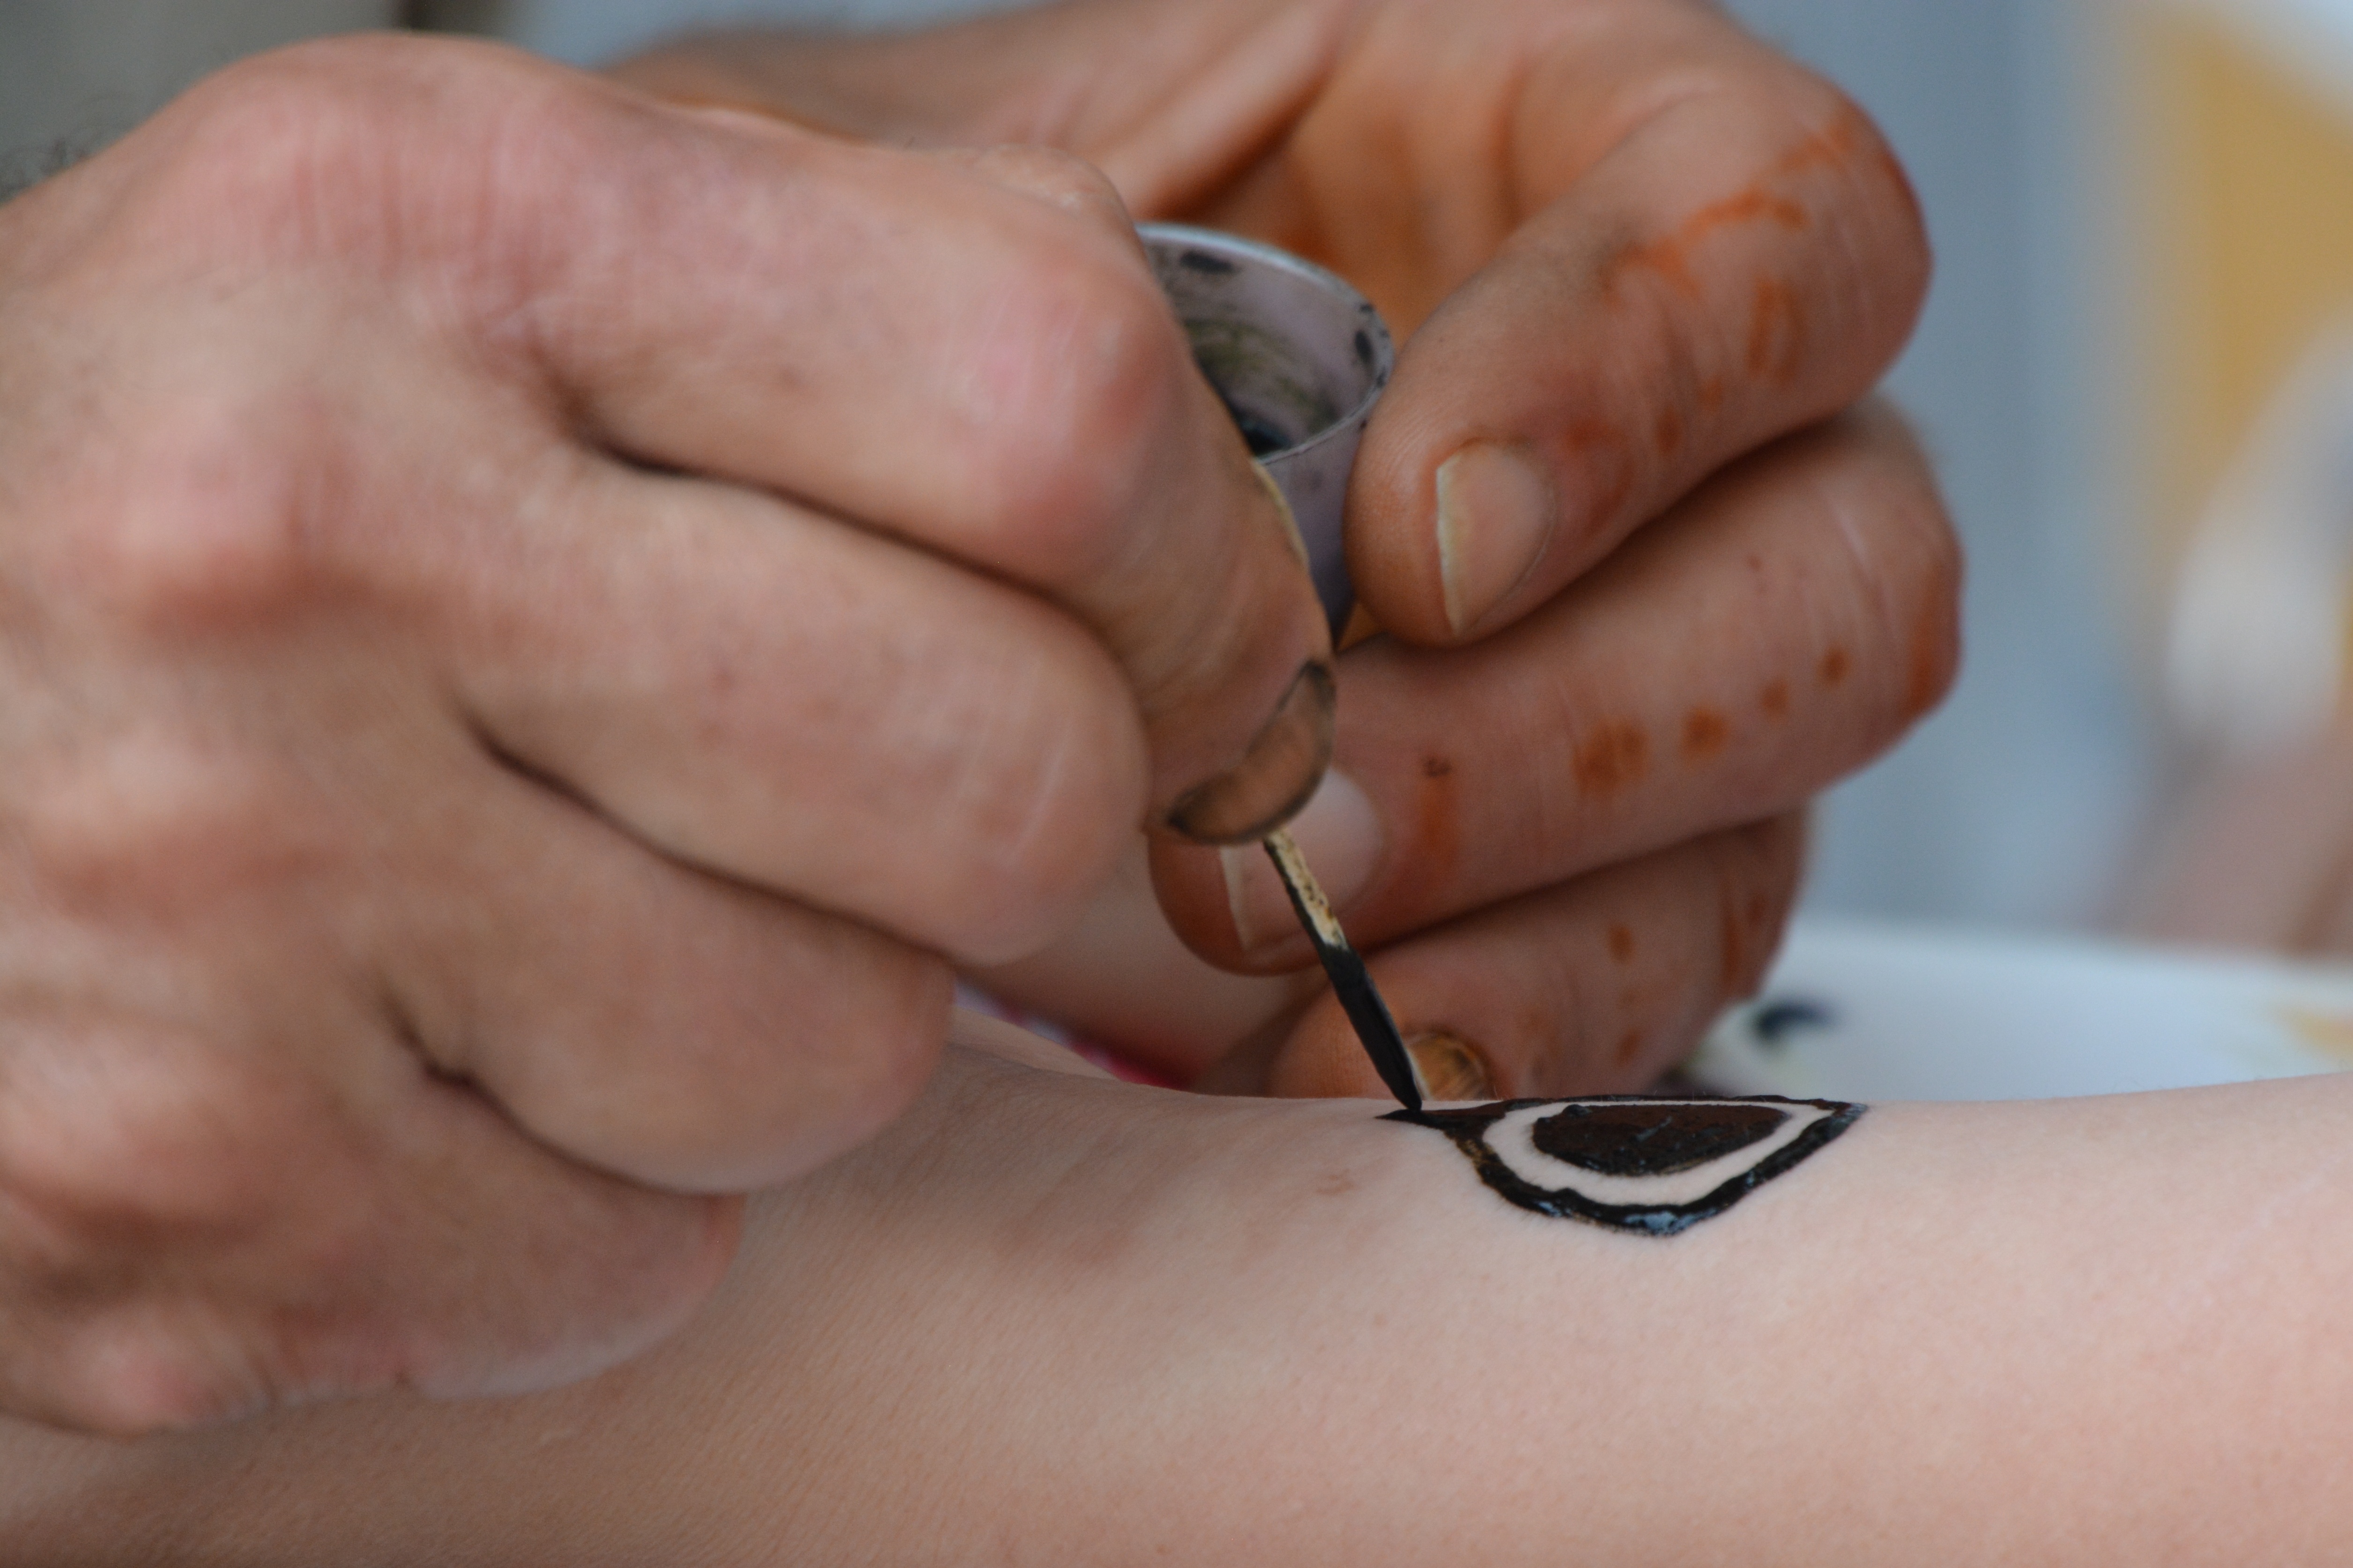
hand, leg, finger, tattoo, henna, artist, ear, arm, muscle, mouth, chest, close up, human body, drawing, hands, head, skin, organ, thumb, sense